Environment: real
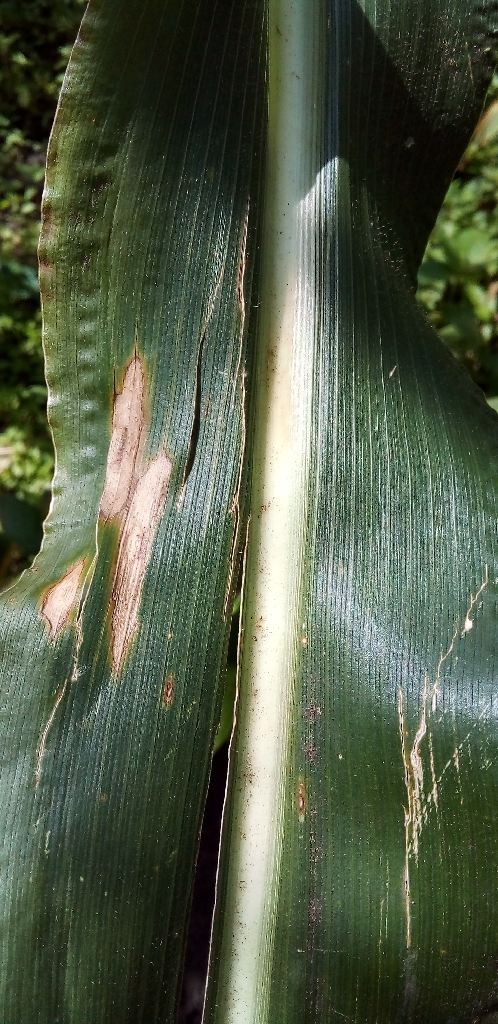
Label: northern_corn_leaf_blight